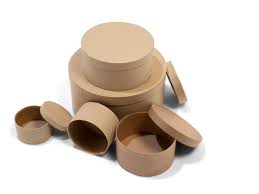
Waste category: cardboard